Hiroshima Home Television

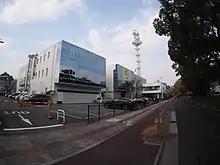
Headquarters in Naka, Hiroshima

JOGM-DTV (channel 5), also known as is a Japanese television station that serves as the affiliate of the All-Nippon News Network for Hiroshima Prefecture. The station is owned-and-operated by and its studios and headquarters are located in the Naka ward of Hiroshima.